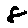
Label: 8